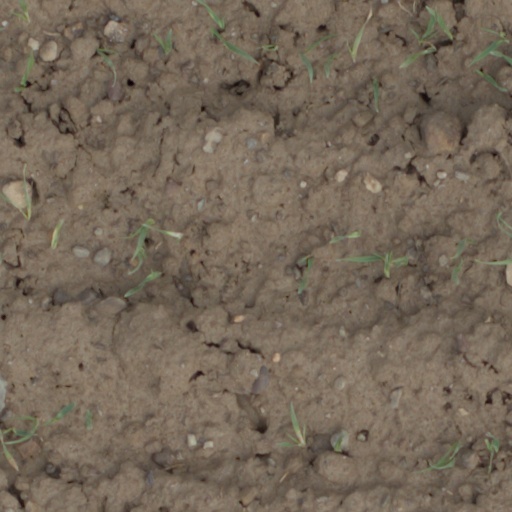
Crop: wheat